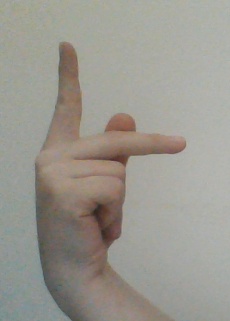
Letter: dha